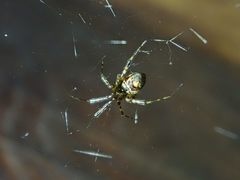
Species: Parasteatoda_tepidariorum